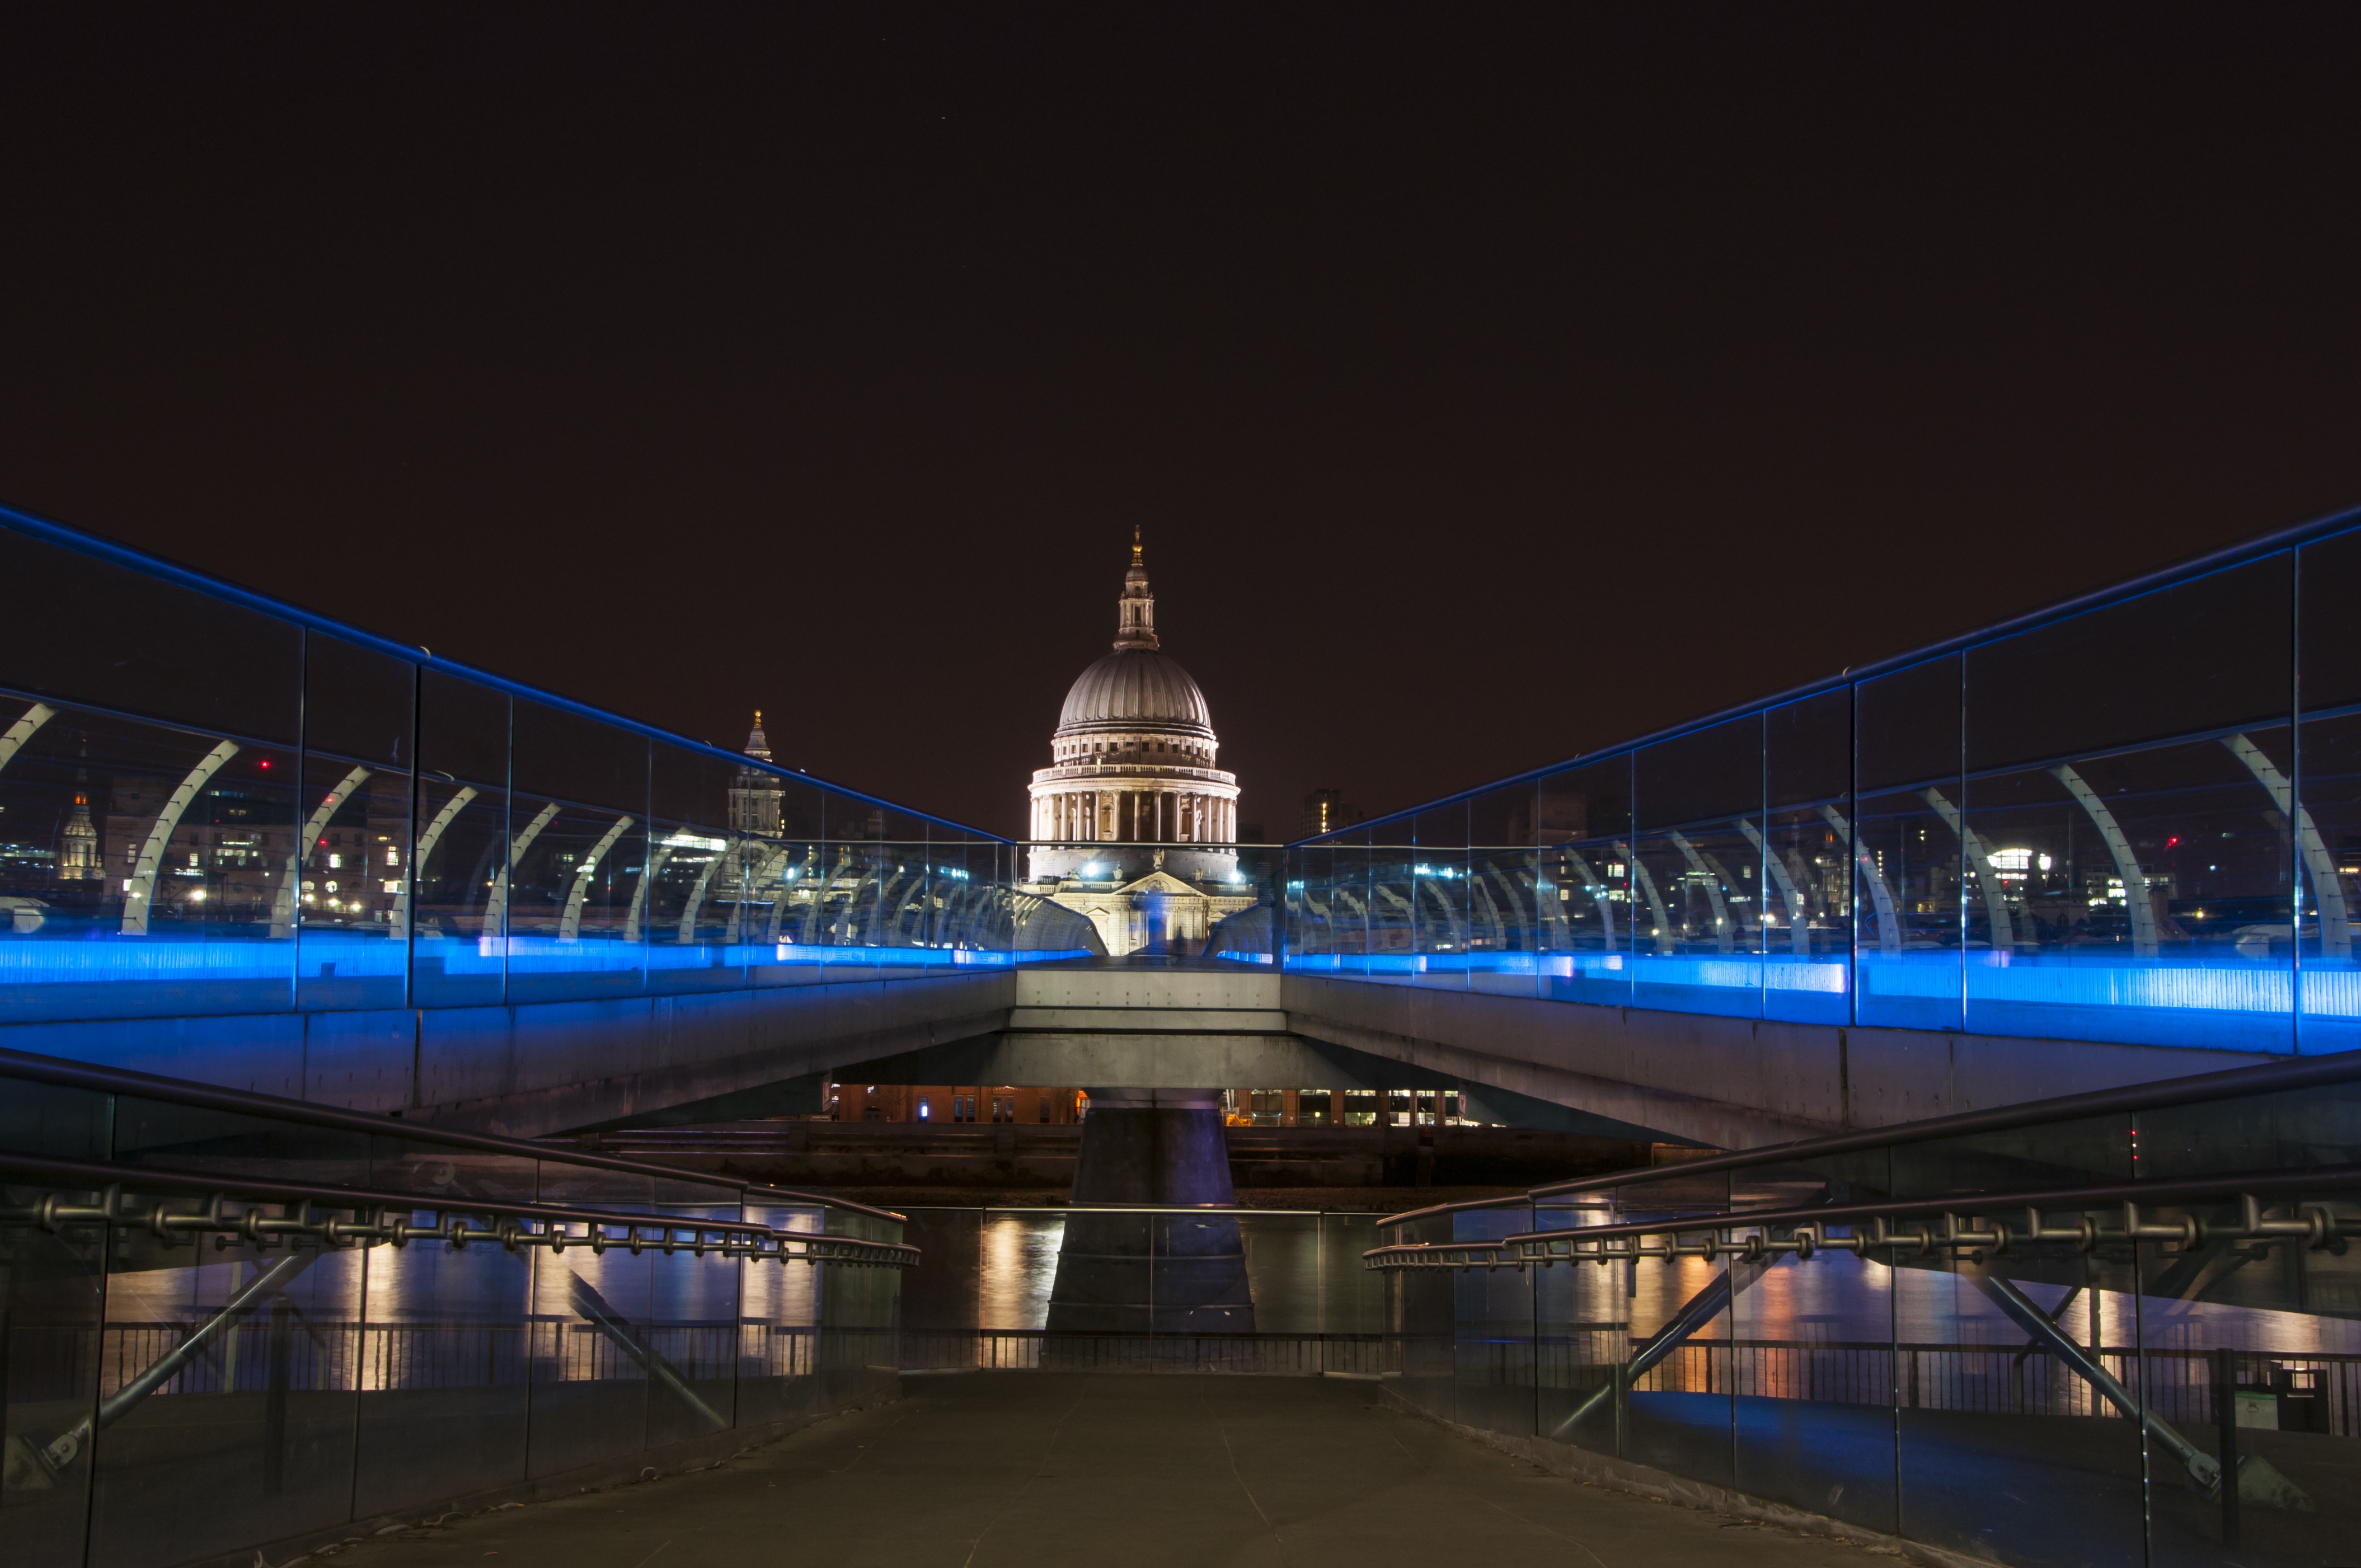
light, architecture, structure, bridge, skyline, night, building, old, city, urban, river, cityscape, travel, dusk, evening, reflection, landmark, church, cathedral, exterior, attraction, historic, stadium, outdoors, uk, london, british, famous, english, britain, historical, thames, st pauls, sport venue